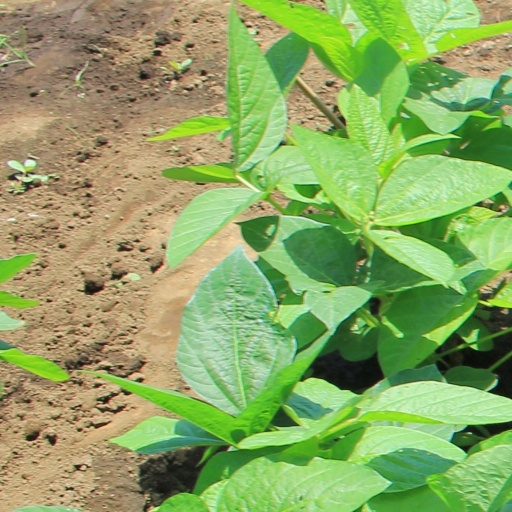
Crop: soybean